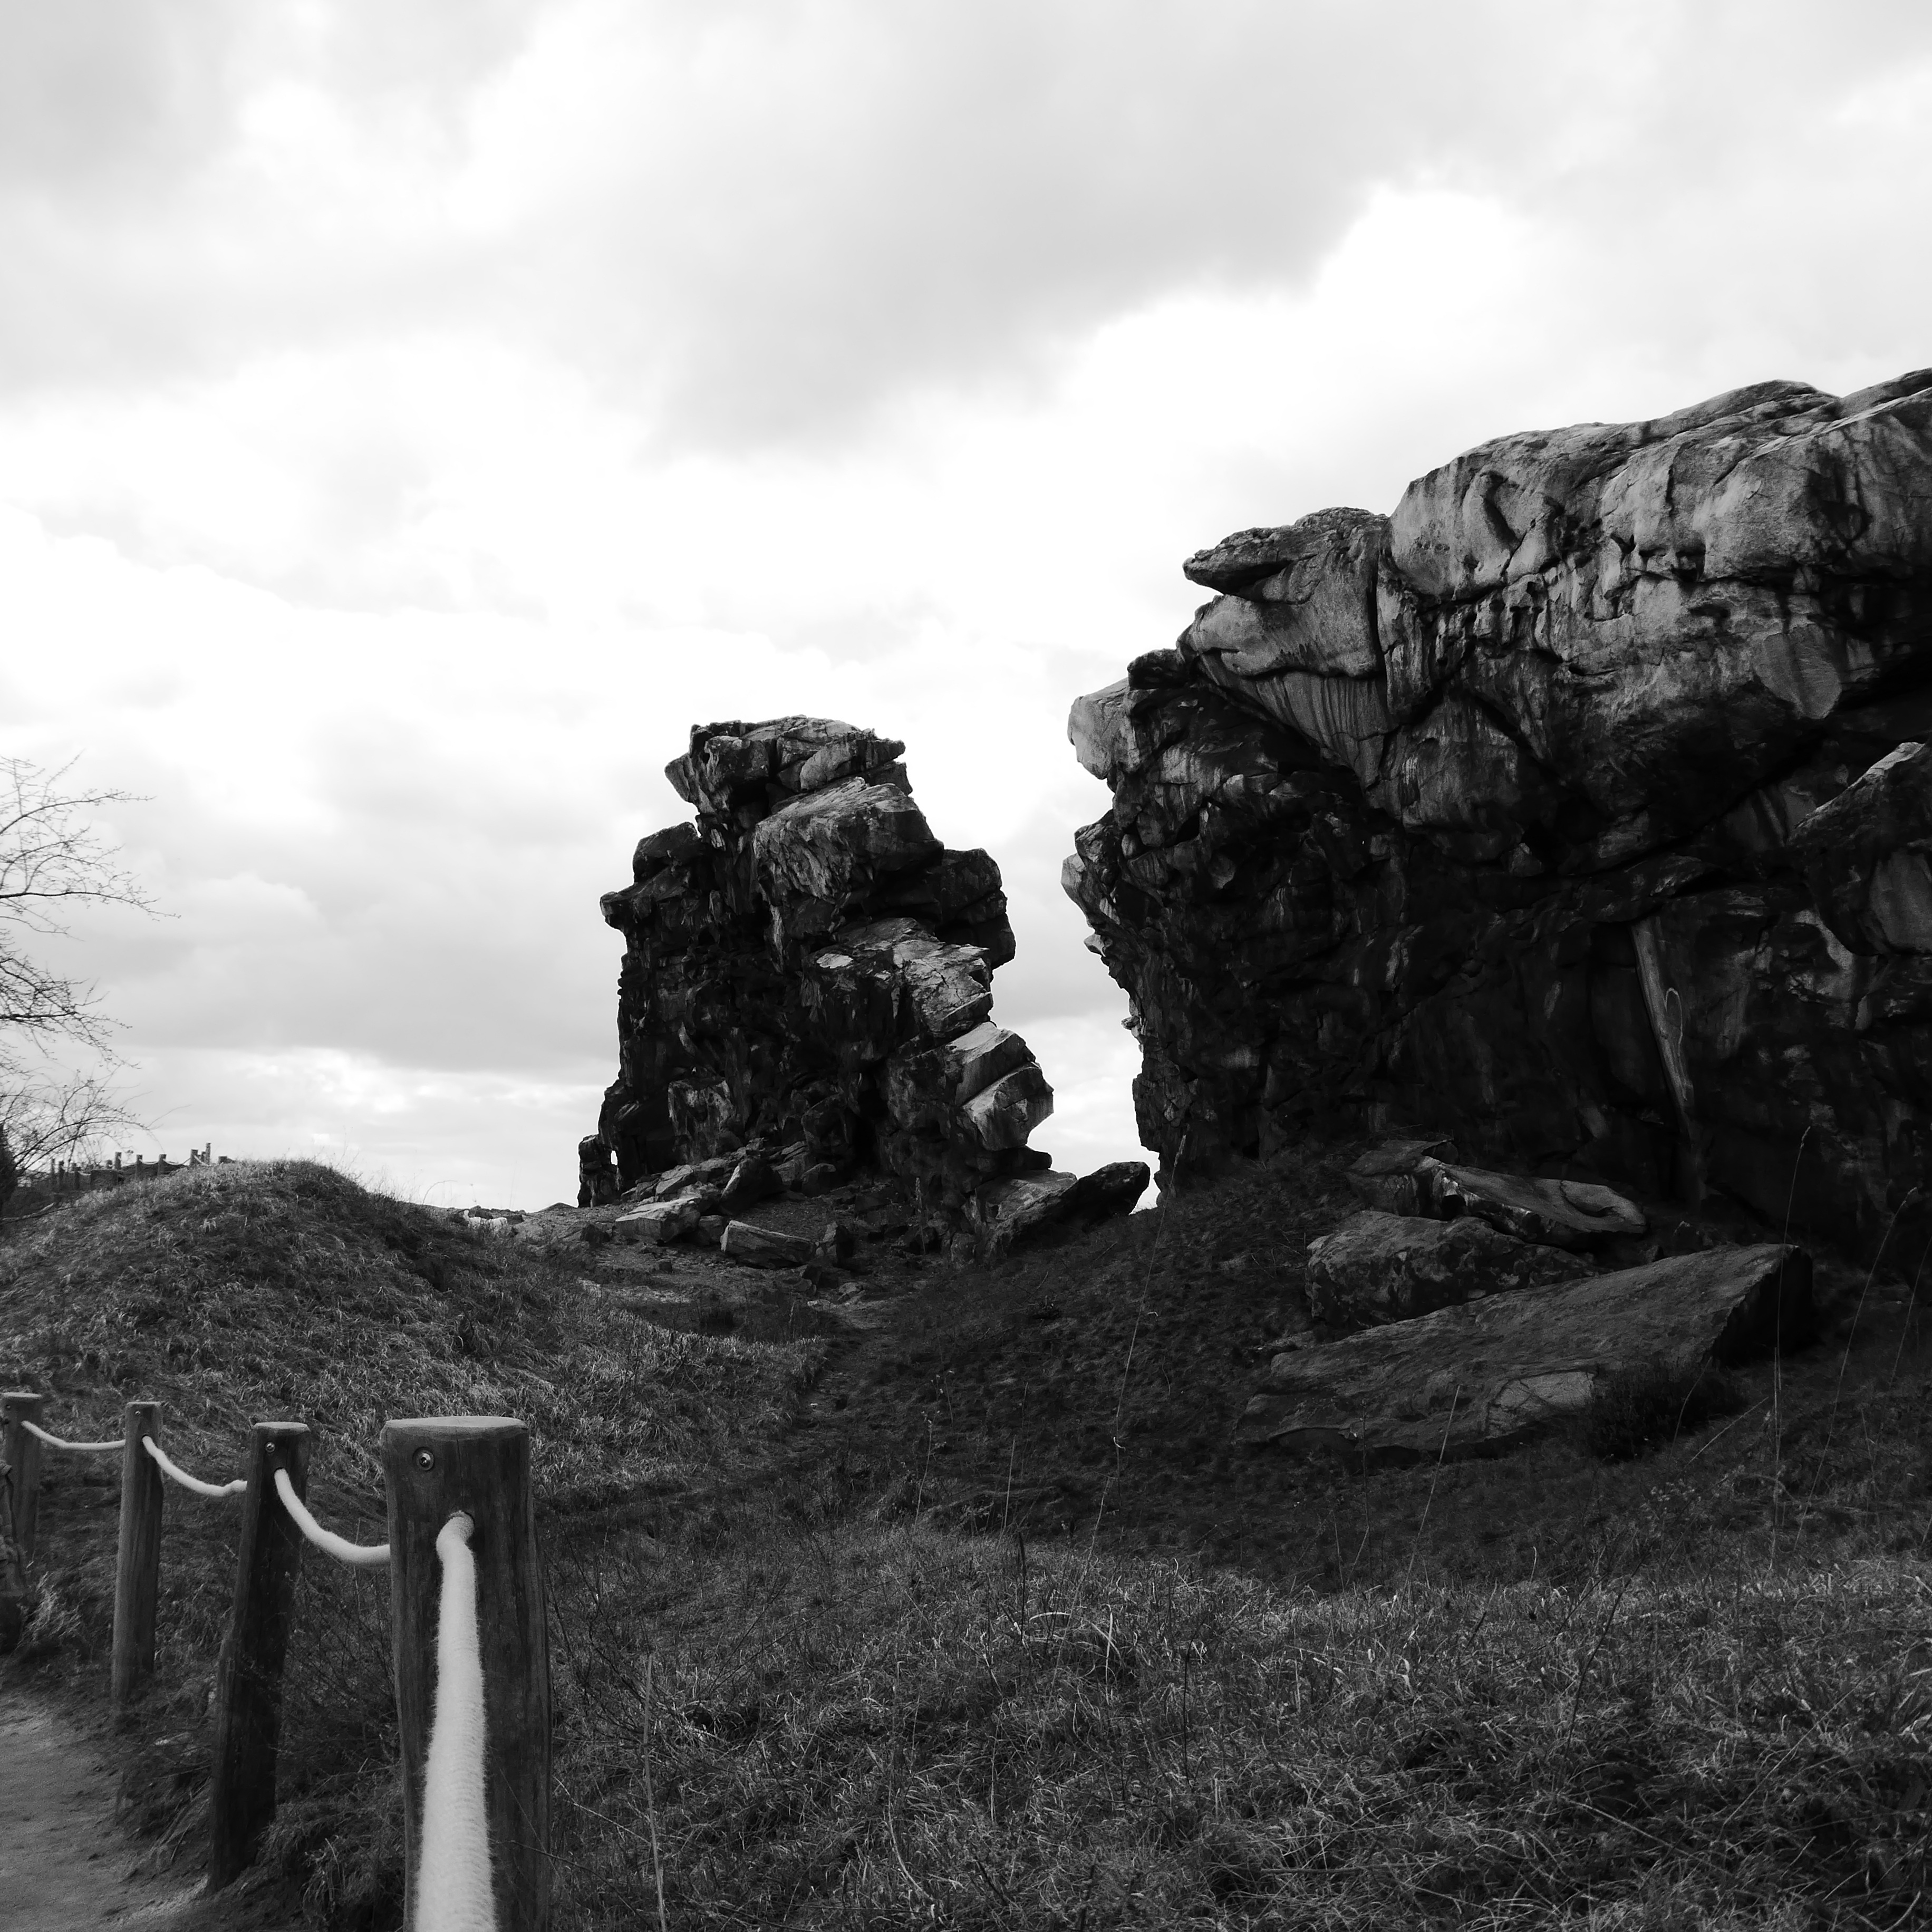
landscape, coast, nature, rock, mountain, cloud, black and white, stone, hike, monochrome, terrain, material, geology, ruins, resin, monolith, on the go, devil's wall, monochrome photography